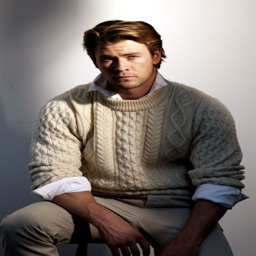
it 's film character on his boat !